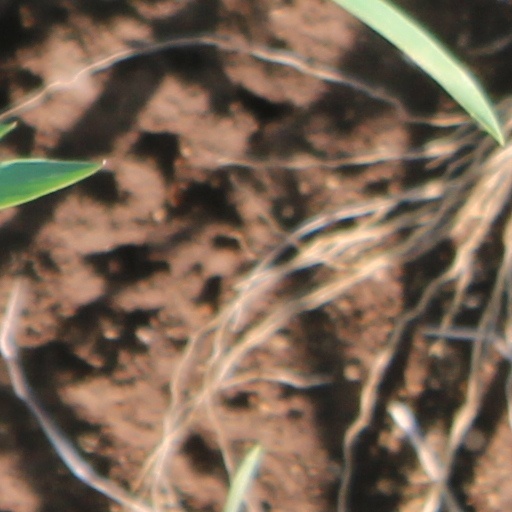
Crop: wheat